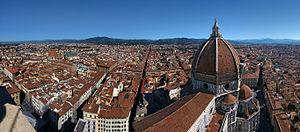
Florence, Toscane, Italie. Panorama vu du sommet du campanile de la Cathédrale Santa Maria del Fiore, en regardant vers le nord. Sur la droite au premier plan, le dôme de la Cathédrale. Plus loin sur la gauche, la Basilique San Lorenzo avec son dôme orange. À l'extrême gauche, la Basilique Santa Maria Novella avec son campanile pointu.
La province de Florence est une ancienne province italienne, dans la région de Toscane, dont le chef-lieu était la ville de Florence. Elle est remplacée par la ville métropolitaine de Florence le 1ᵉʳ janvier 2015.